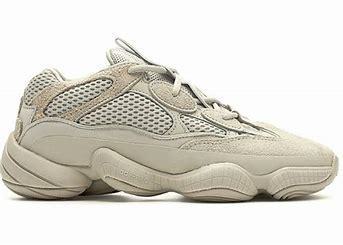
Brand: Adidas
Model: Yeezy